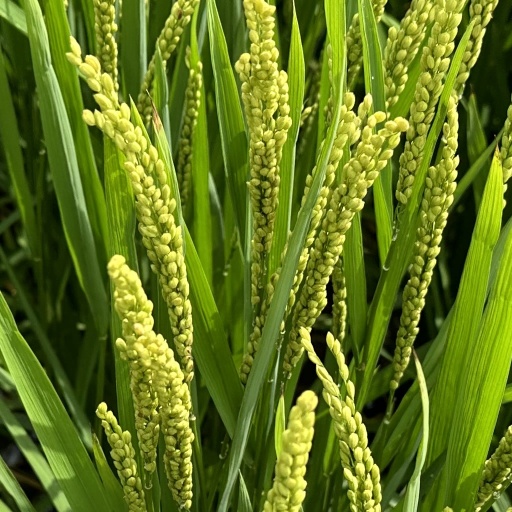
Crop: rice